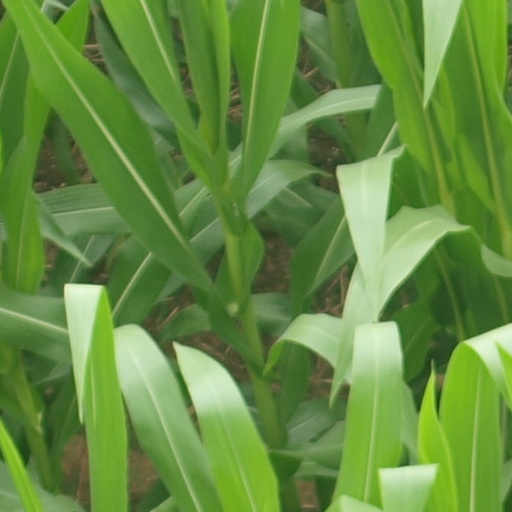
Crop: maize; corn